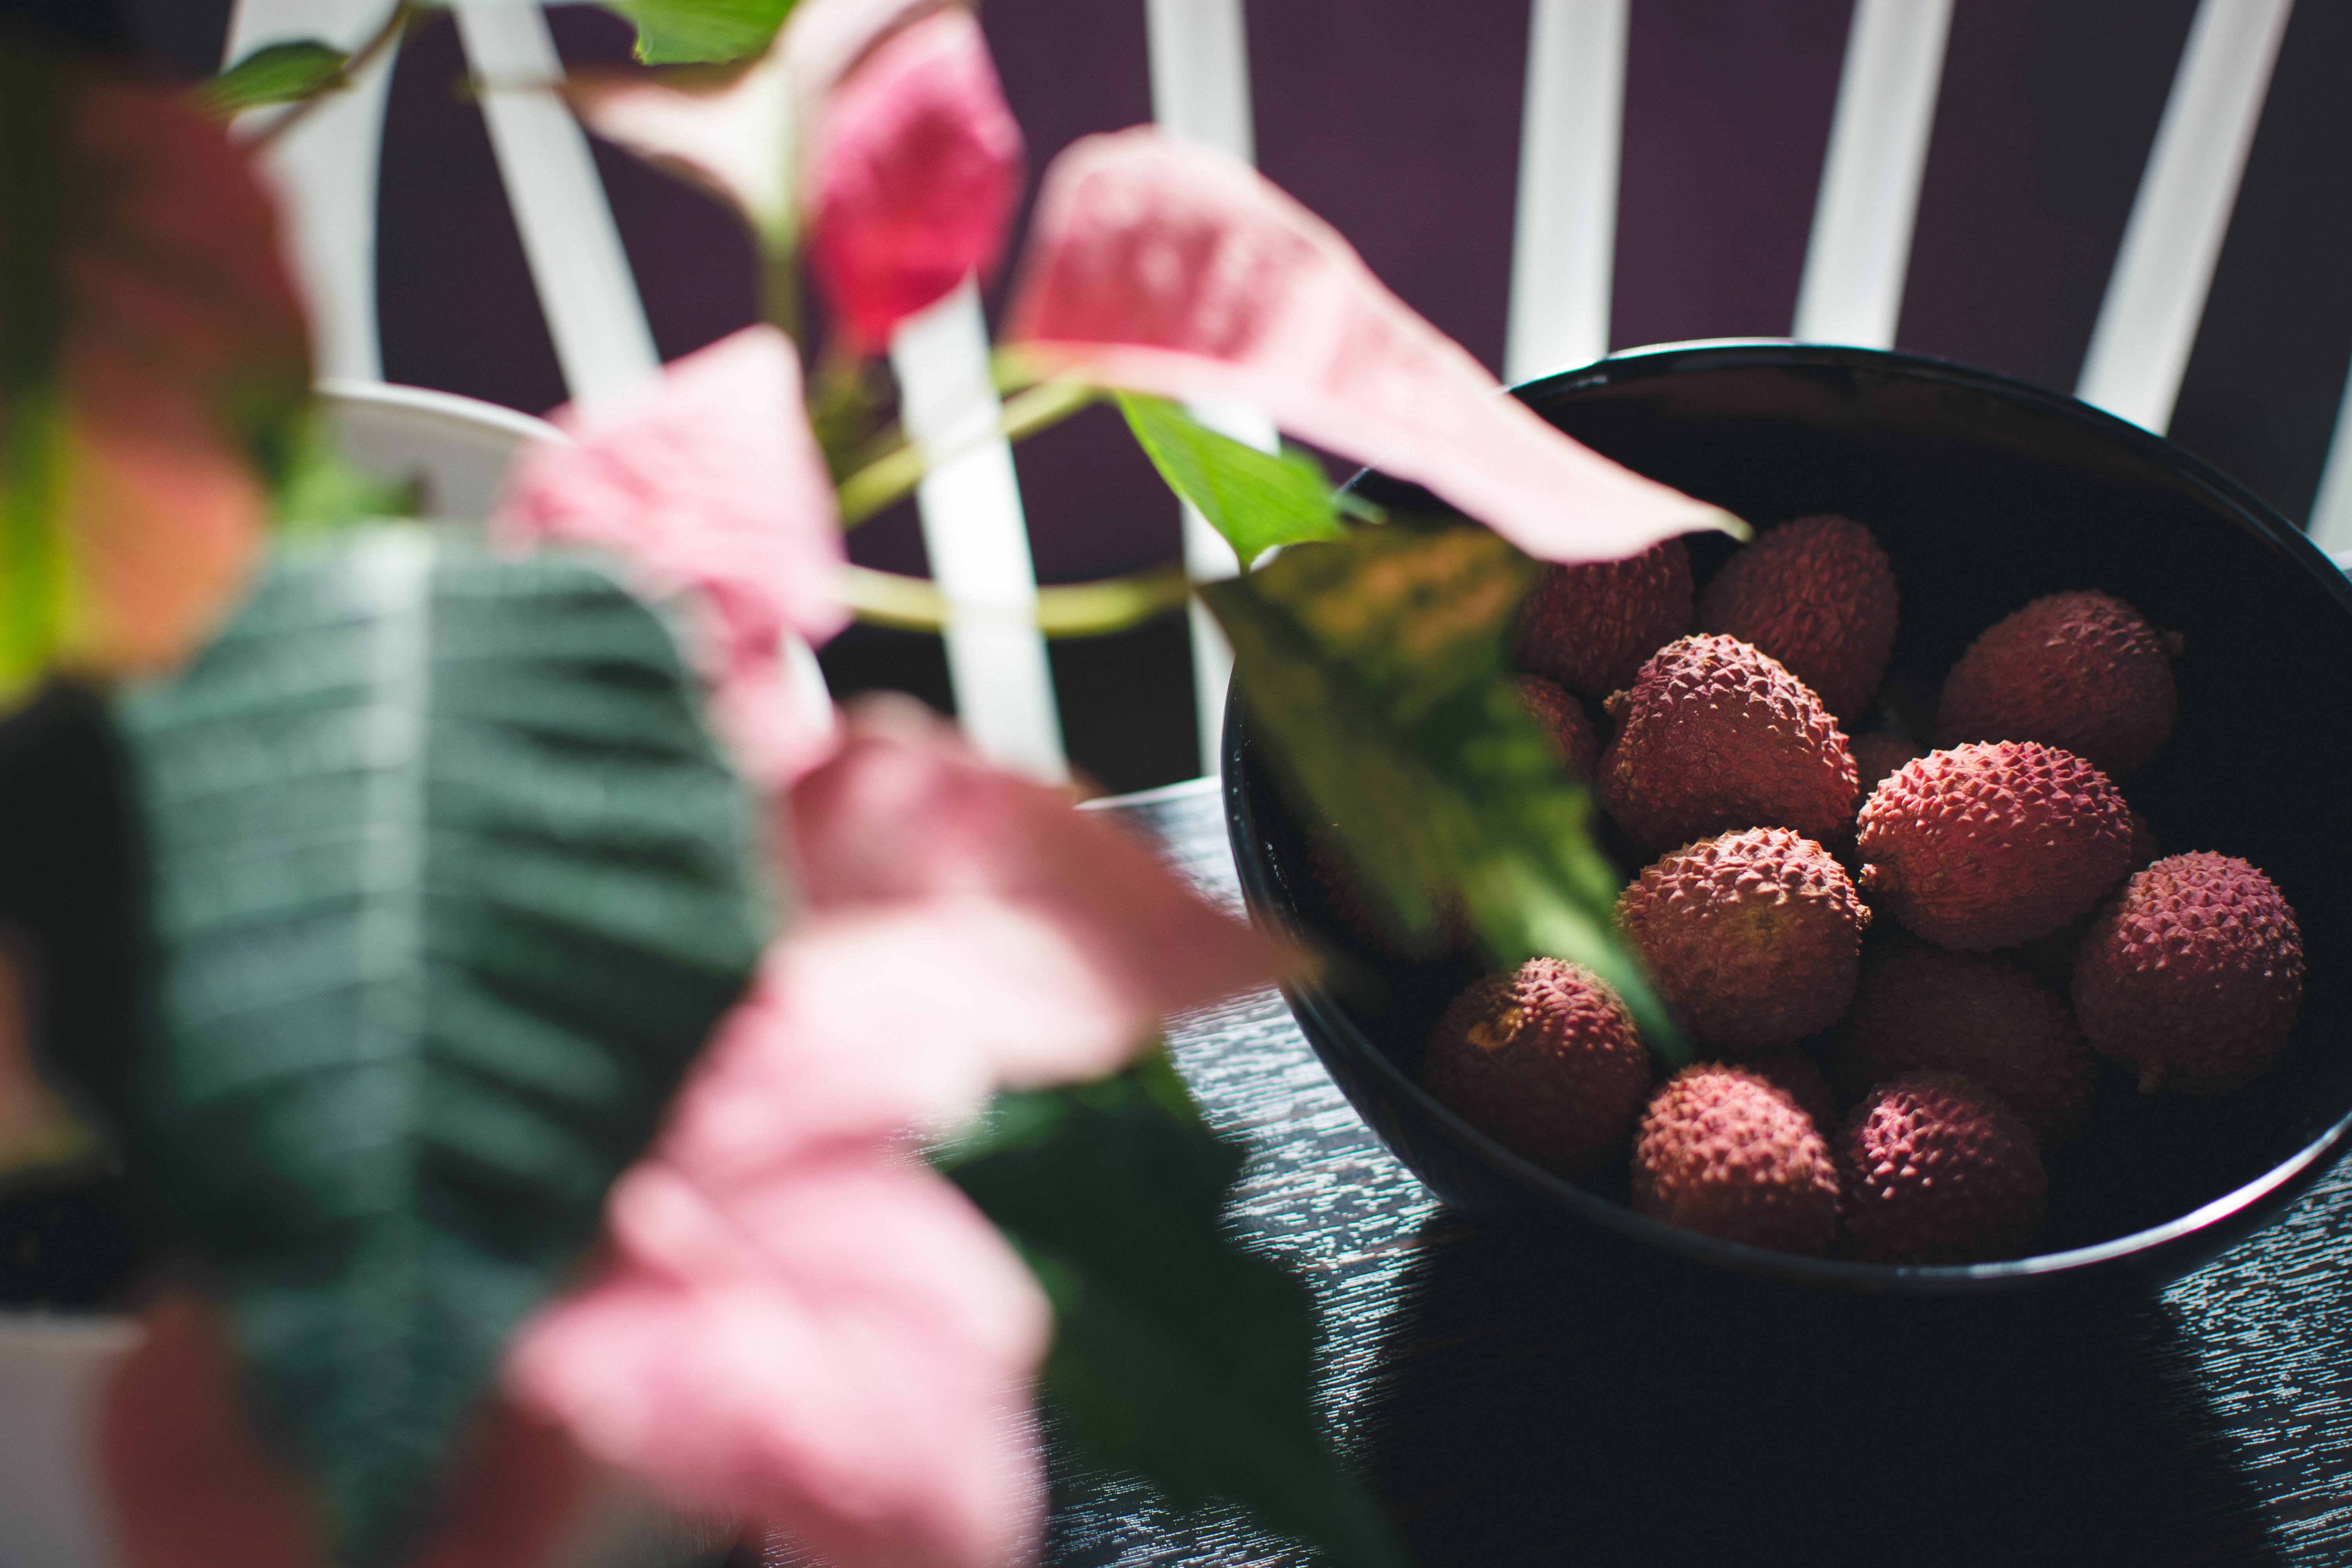
lychee, Soapberry family, food, fruit, plant, Pulasan, hand, produce, ingredient, rambutan, local food